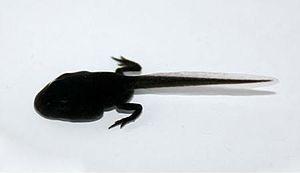
Ptitard et ses évolutions, Têtarte, Tartard et Tarpaud, sont quatre espèces de Pokémon.